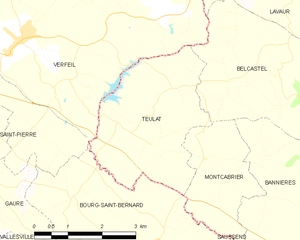
Carte des communes françaises Teulat
Teulat est une commune française située dans le département du Tarn, en région Occitanie.